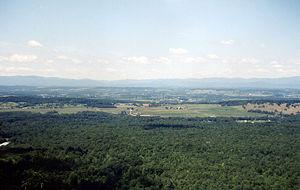
La vallée de Shenandoah est une région dans l’ouest de la Virginie, de Winchester à Staunton, et qui est bordée par les Blue Ridge Mountains à l’est et le plateau d’Allegheny à l'ouest, dans les Appalaches.